Arkansas Highway 238

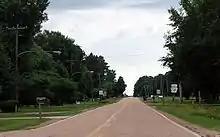
First reassurance marker on Hwy. 238S heading south

Highway 238 Spur (AR 238, Ark. 238S, and Hwy. 238S) is a spur route of in Brinkley. The route begins at Highway 238 and runs south to US 49 at the southern edge of Brinkley, where it terminates. The route was created on September 5, 1962. The route was designated during a reorganization of route numbers to increase continuity between Brinkley and Helena.